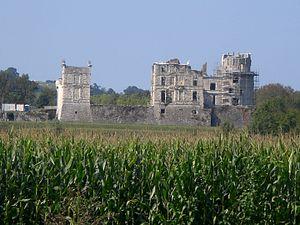
Le château de Bidache se situe dans la commune du même nom, dans le département français des Pyrénées-Atlantiques. À l'état de ruines, il est classé monument historique le 6 mai 1942. Il est en cours de restauration. Ses écuries voûtées, ses façades et les toitures des deux pavillons terminaux sont quant à eux inscrits le 19 novembre 1942 et les éléments défensifs, les dépendances, et les parcs et jardins sont inscrits le 3 septembre 2012.